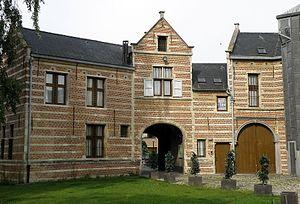
Anvers, Belgique. Château et manoir de plaisance dit Bisschoppenhof, complexe de bâtiments contigus, sis Suzanne Spanhovenstraat à Deurne-Nord, dans la banlieue nord-est d’Anvers, sur le bord d’un terrain circulaire arboré et entouré d’une douve. Le complexe comprend